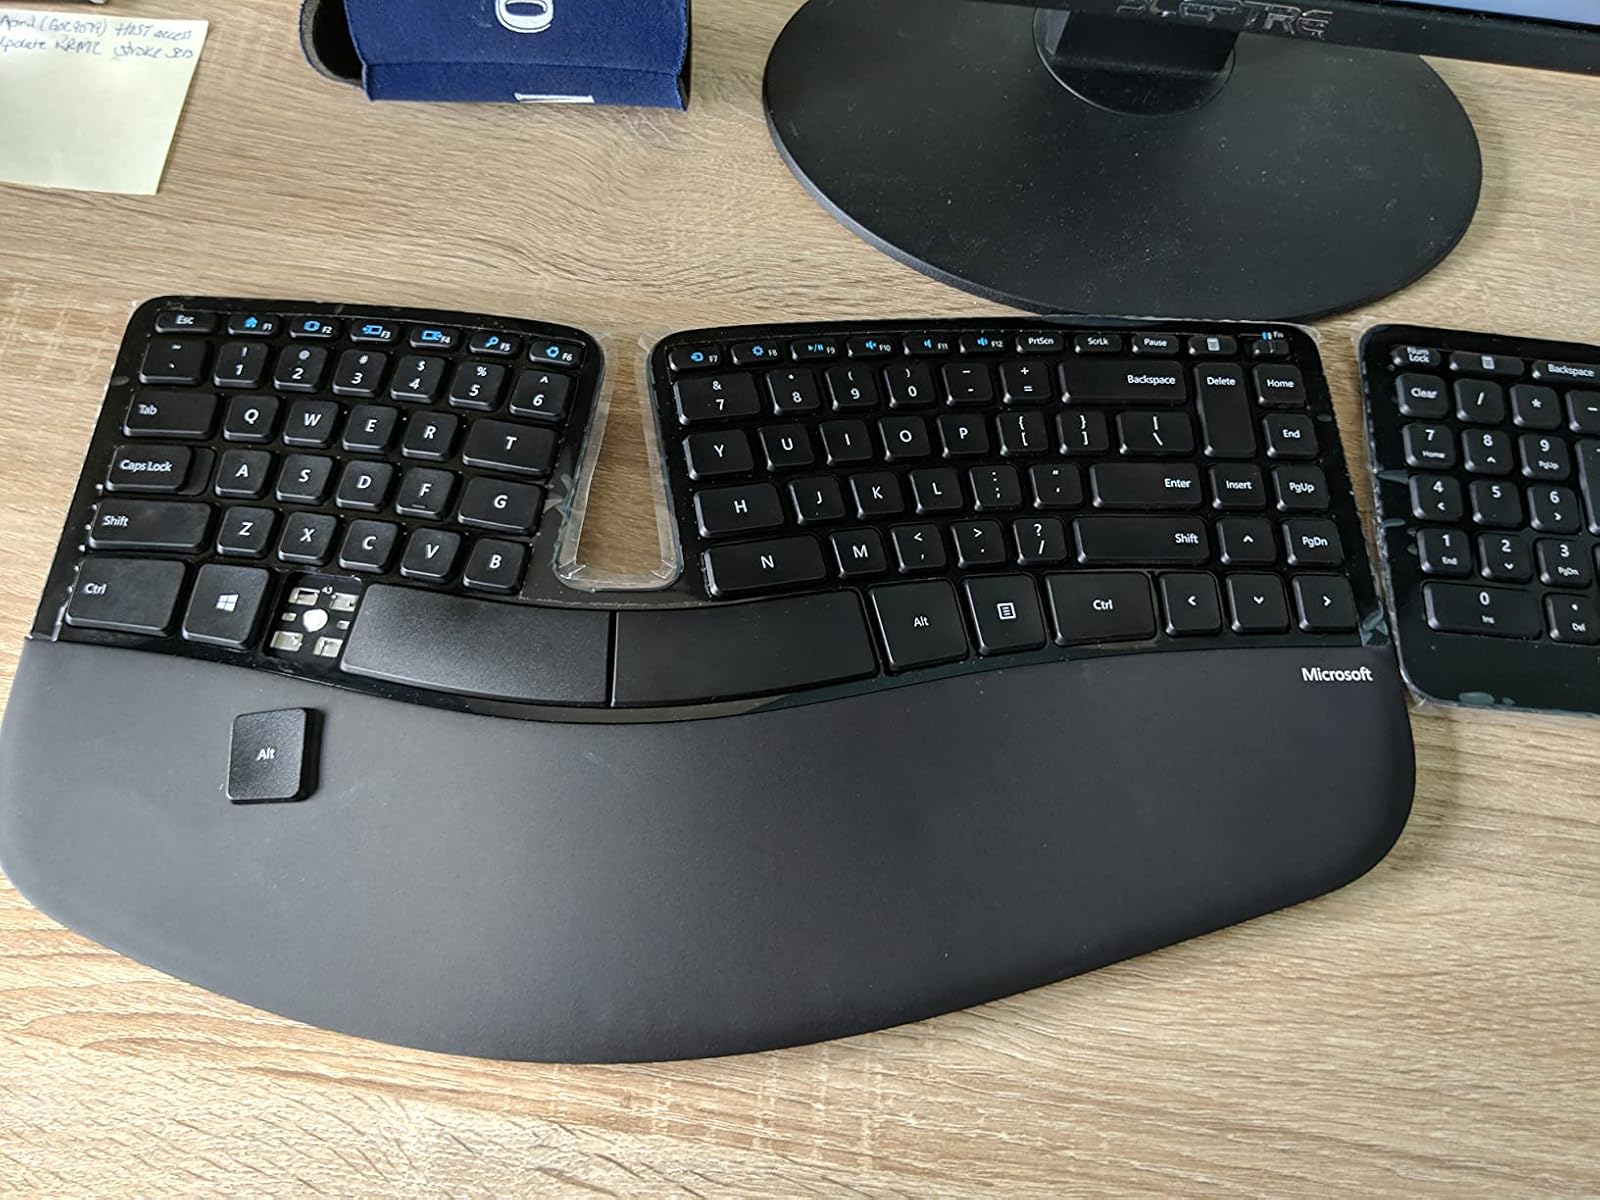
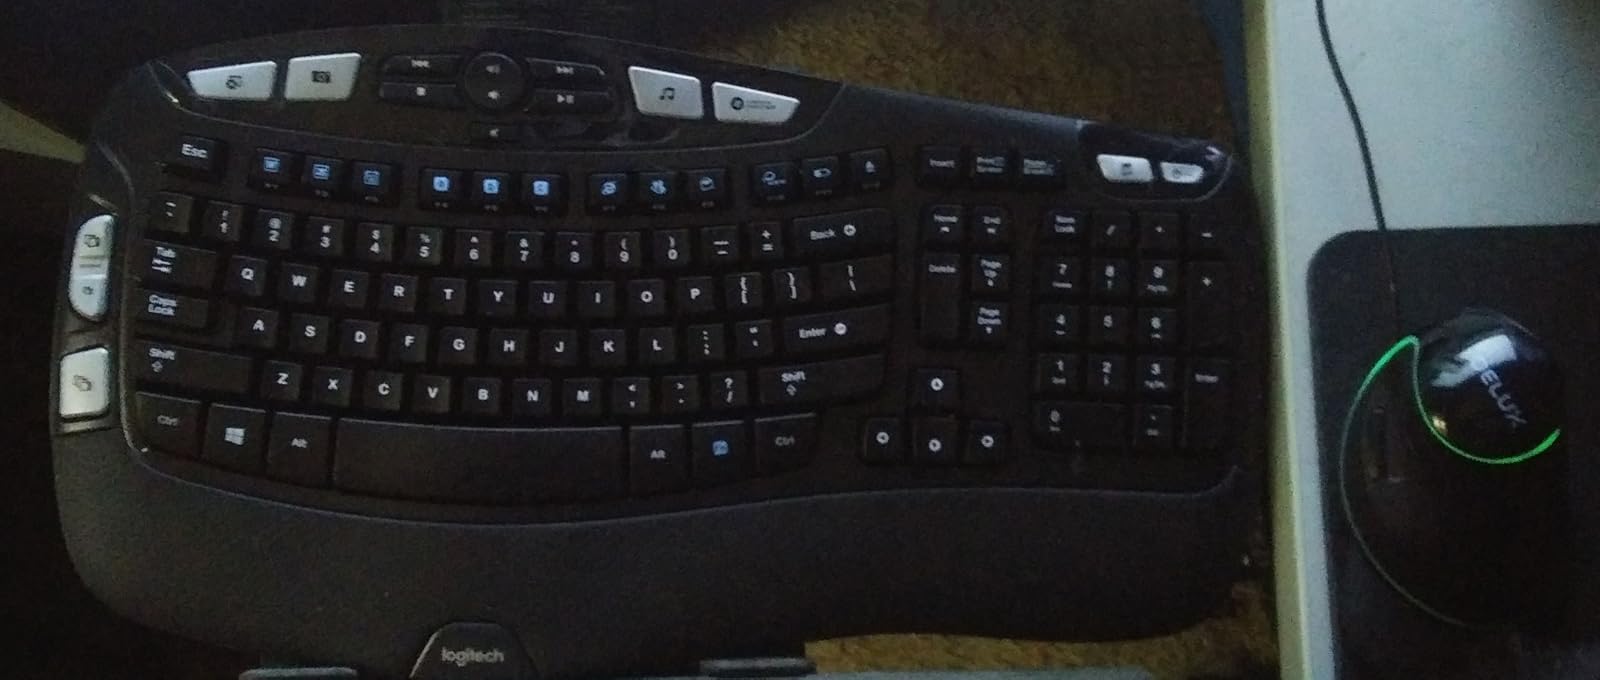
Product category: keyboard
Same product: no